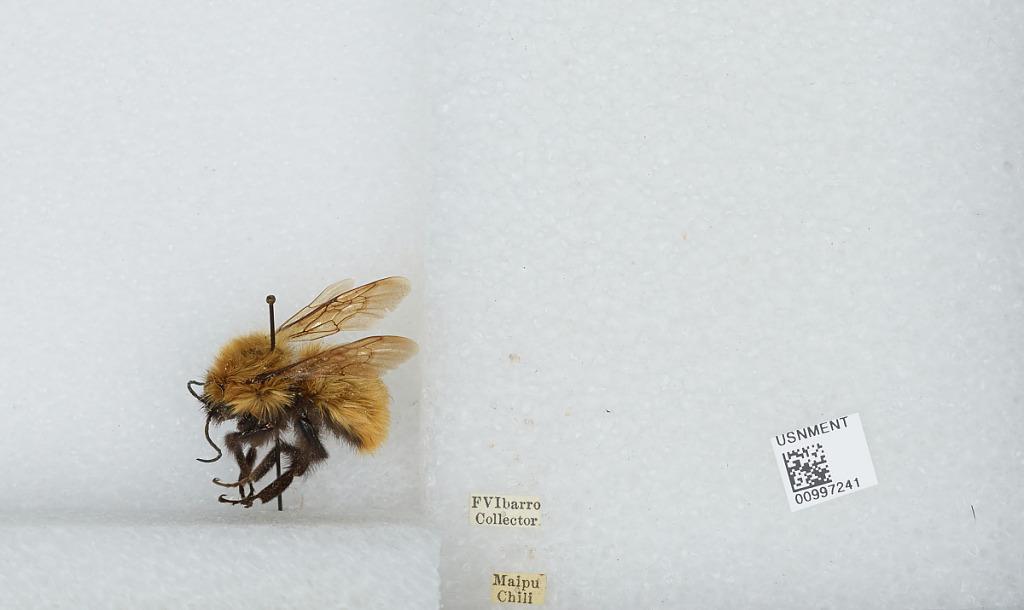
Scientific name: Bombus (Fervidobombus) dahlbomii Guérin
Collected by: F. Ibarro
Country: Chile
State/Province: Santiago Metropolitan
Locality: Maipu
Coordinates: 33.52, -70.77